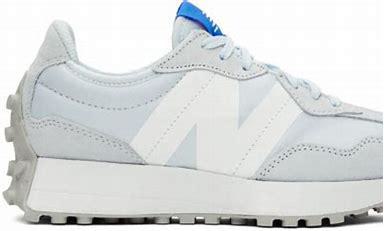
Brand: New
Model: Balance New Balance 327 Marathon